Climate change in Germany

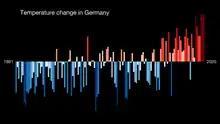
Graph showing average annual temperature change in Germany, 1881 to 2020

Climate change is leading to long-term effects on agriculture in Germany, more intense heatwaves and coldwaves, flash and coastal flooding, and reduced water availability. Debates over how to address these long-term challenges caused by climate change have also sparked changes in the energy sector and in mitigation strategies. Germany's energiewende ("energy transition") has been a significant political issue in German politics that has made coalition talks difficult for Angela Merkel's CDU.